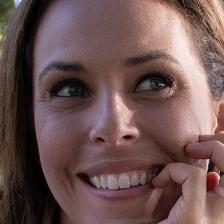
Label: faces